Describe the emotion expressed in this image:  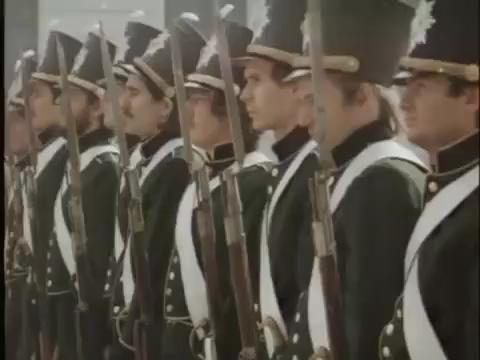
This person displays Pain, valence and arousal with moderate intensity.